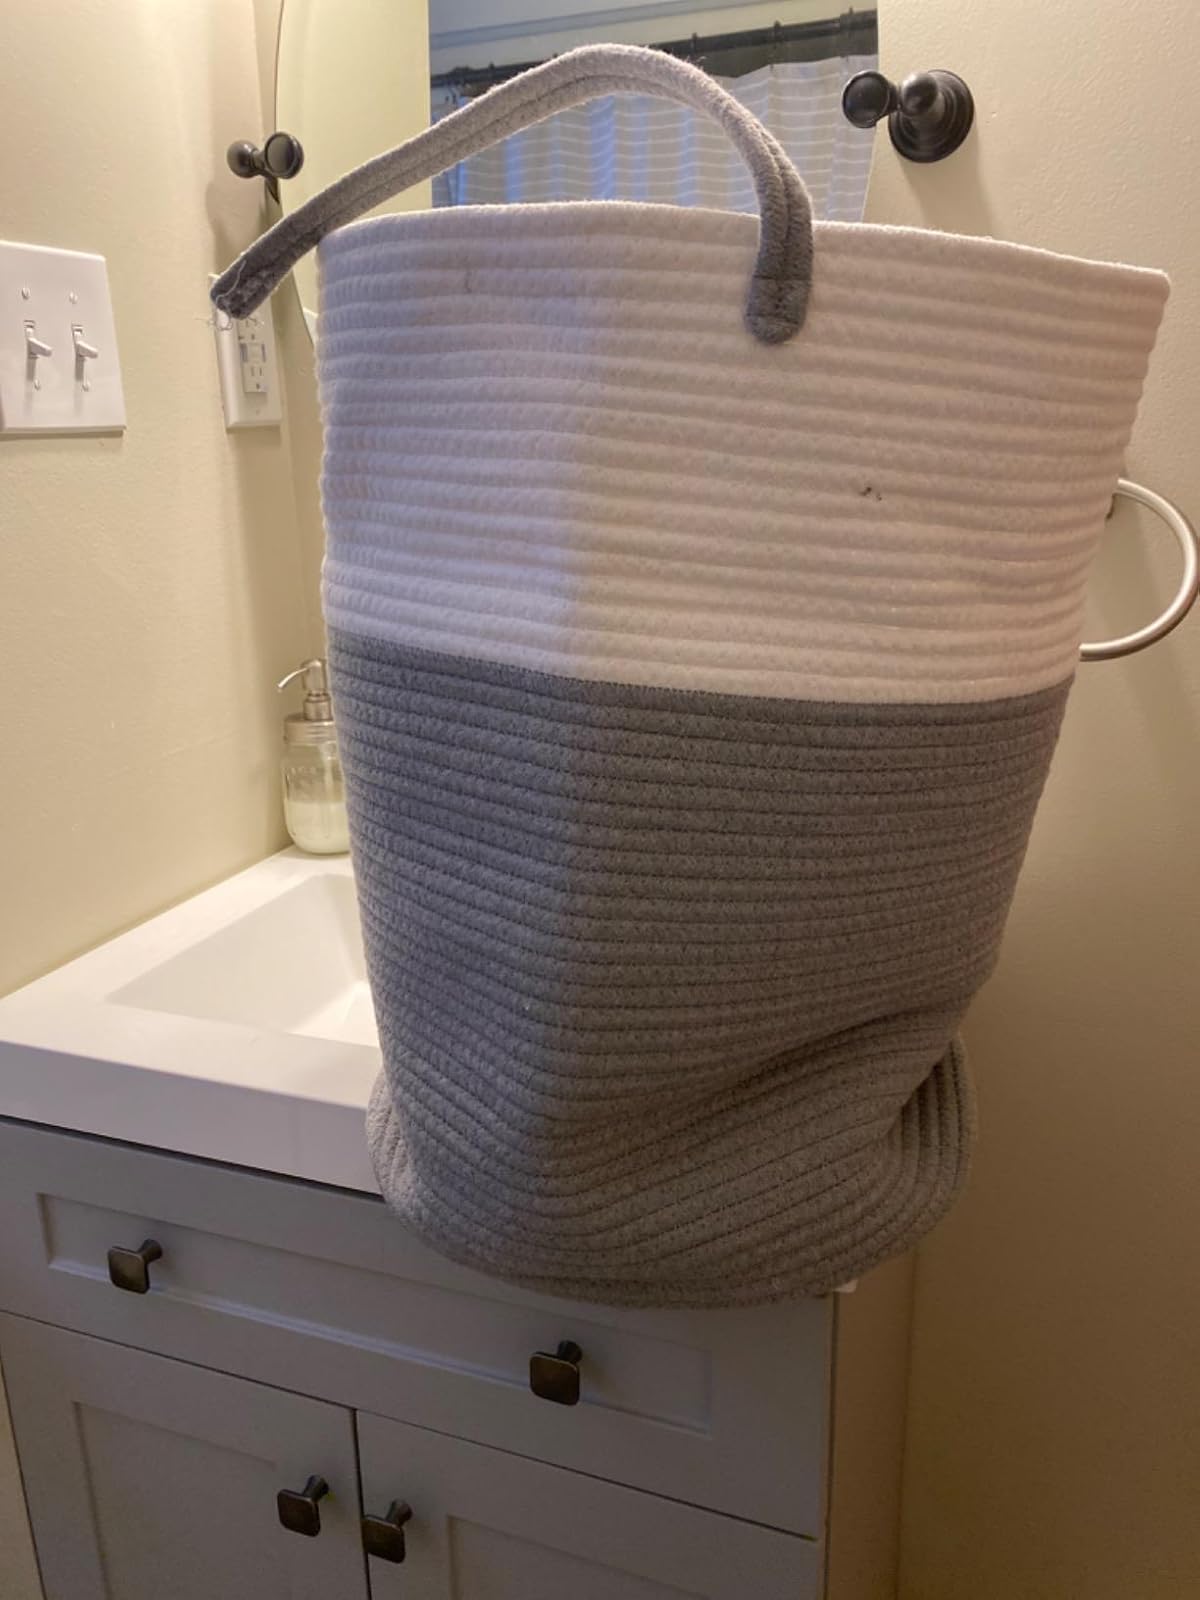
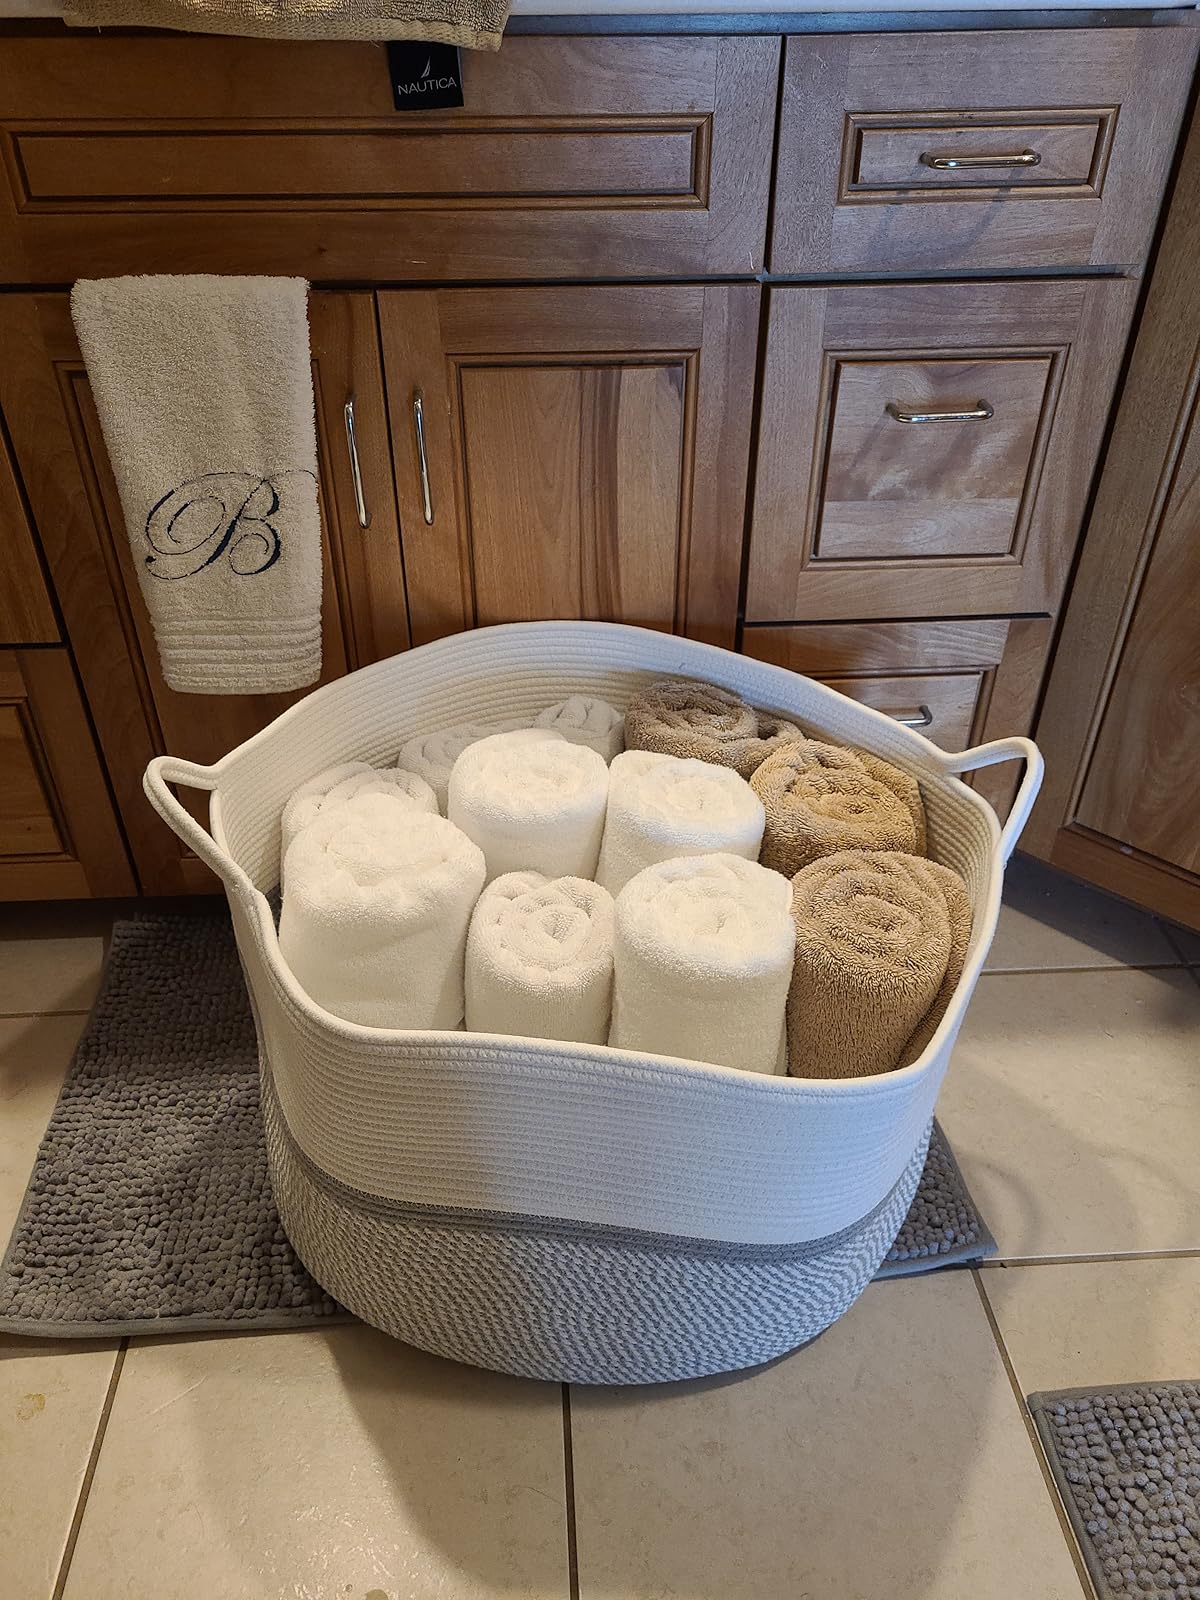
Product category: items_hamper
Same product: no